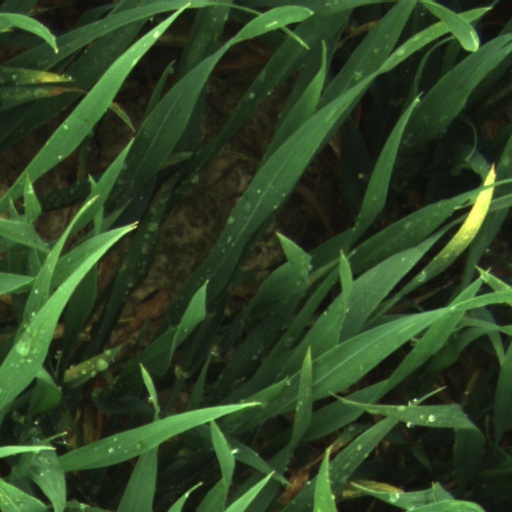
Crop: wheat